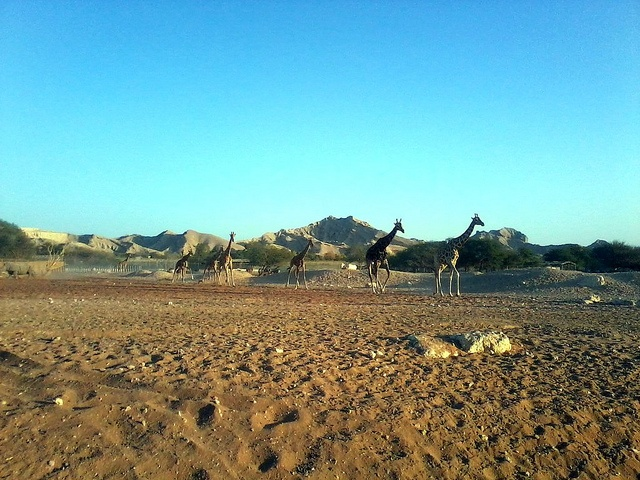
The giraffes are walking together in the desert.
a number of giraffes walking on a flat land with mountains in the background
Several giraffes walking in a straight line in a barren desert near a mountain range.
A group of giraffe walking through a dry area
Giraffes live in a large sandy area close to a mountain range.